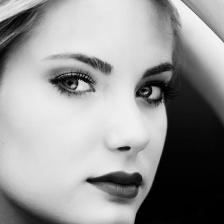
Label: faces